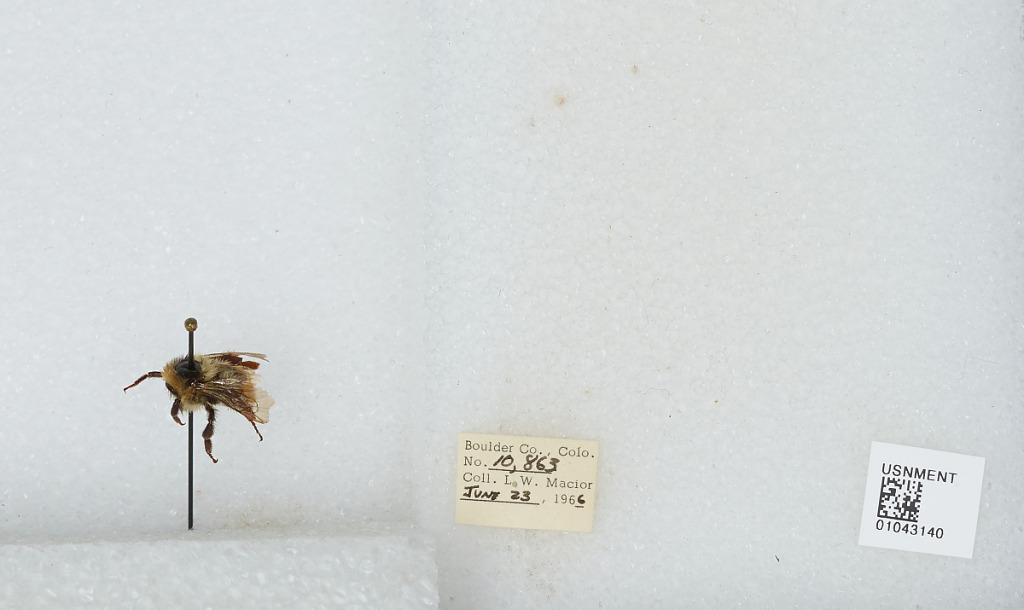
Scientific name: Bombus (Pyrobombus) bifarius Cresson
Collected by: L. Macior
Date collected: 1966-6-23
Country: United States
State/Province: Colorado
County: Boulder
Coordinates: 40.09, -105.36